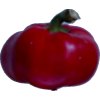
Label: red_pepper